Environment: real
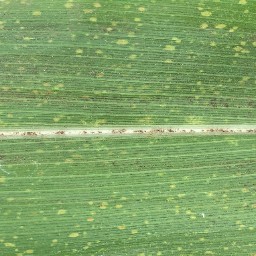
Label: lethal_necrosis